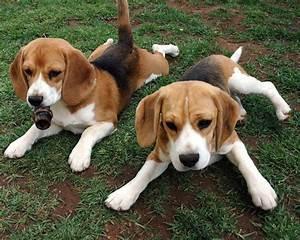
dog